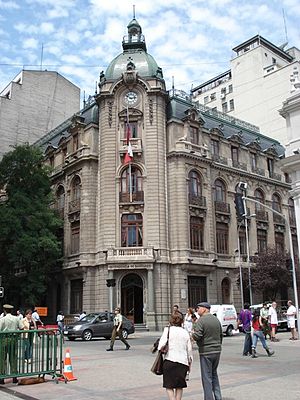
Santiago (region)
Santiago Hovedstadsregionens Intendencia, som er sæde for regionsrådet
Santiago Hovedstadsregionen er en af Chiles regioner og den eneste uden direkte adgang til Stillehavet. Regionen er opkaldt efter landets hovedstad, som ligger i regionen, og den er desuden den eneste af regionerne, der ikke har et romertal knyttet til navnet.